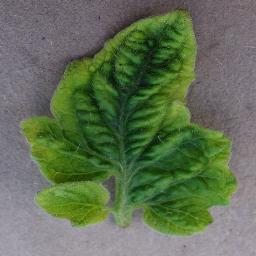
Label: Tomato___Tomato_Yellow_Leaf_Curl_Virus